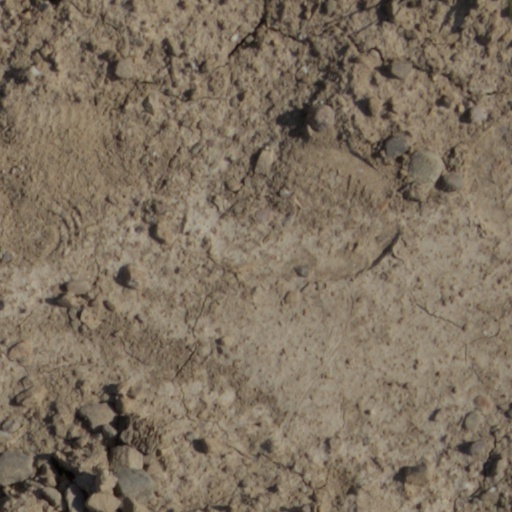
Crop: wheat